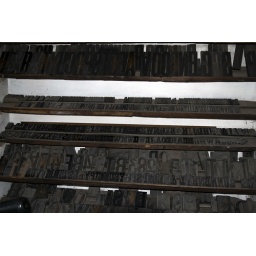
A selection of wooden type in a wall rack.